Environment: real
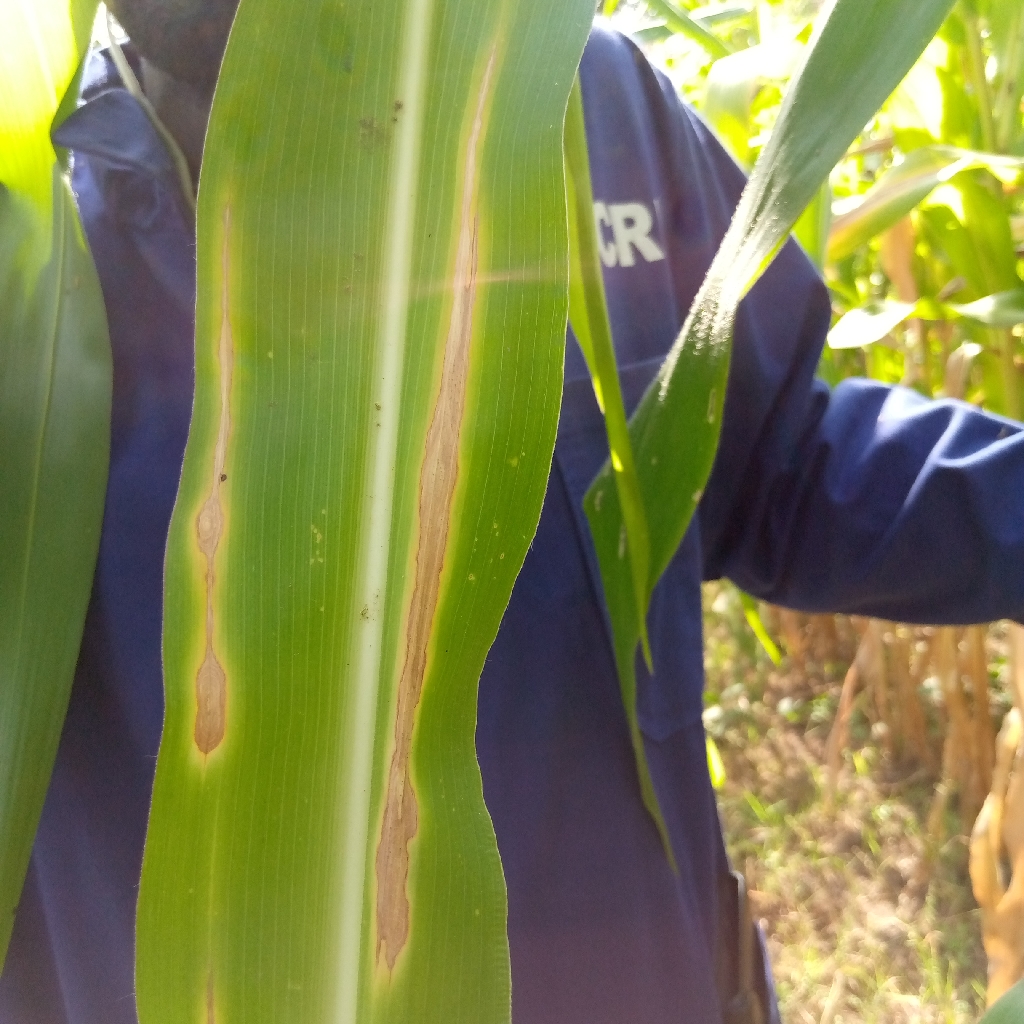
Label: northern_corn_leaf_blight